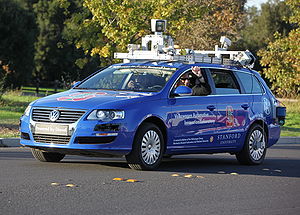
Førerløs bil
En føreløs Volkswagen Passat på parkeringspladsen ved Stanford University i oktober 2009.
En Førerløs bil er en bil, der kan køre, dvs. styre fart, bremse og dreje, uden menneskelig indgriben. De er således udstyret med en svag form for kunstig intelligens, der via sensorer og GPS kan tage beslutninger. Flere it-selskaber og bilfirmaer er i gang med at udvikle biler som via navigationsteknologier som GPS kører uden behov for en chauffør.